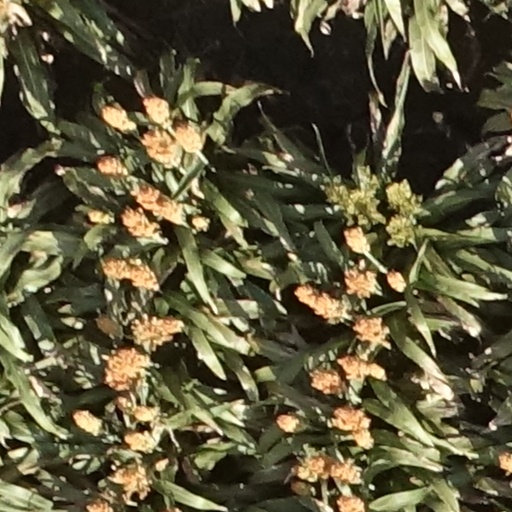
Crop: sorghum